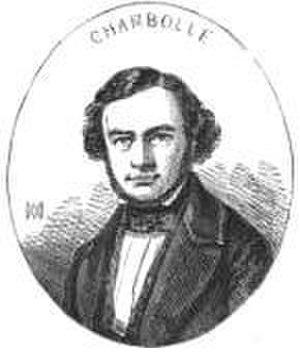
François-Adolphe Chambolle, né le 13 novembre 1802 à La Châtaigneraie et mort le 4 décembre 1883 à Paris, est un homme politique et journaliste français. Élu député en 1838, il se plaça dans l’opposition constitutionnelle jusqu’en 1848, puis se rallia au centre droit après la révolution.